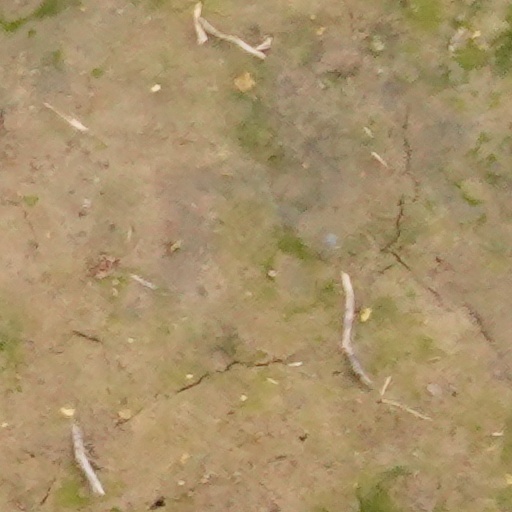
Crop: wheat